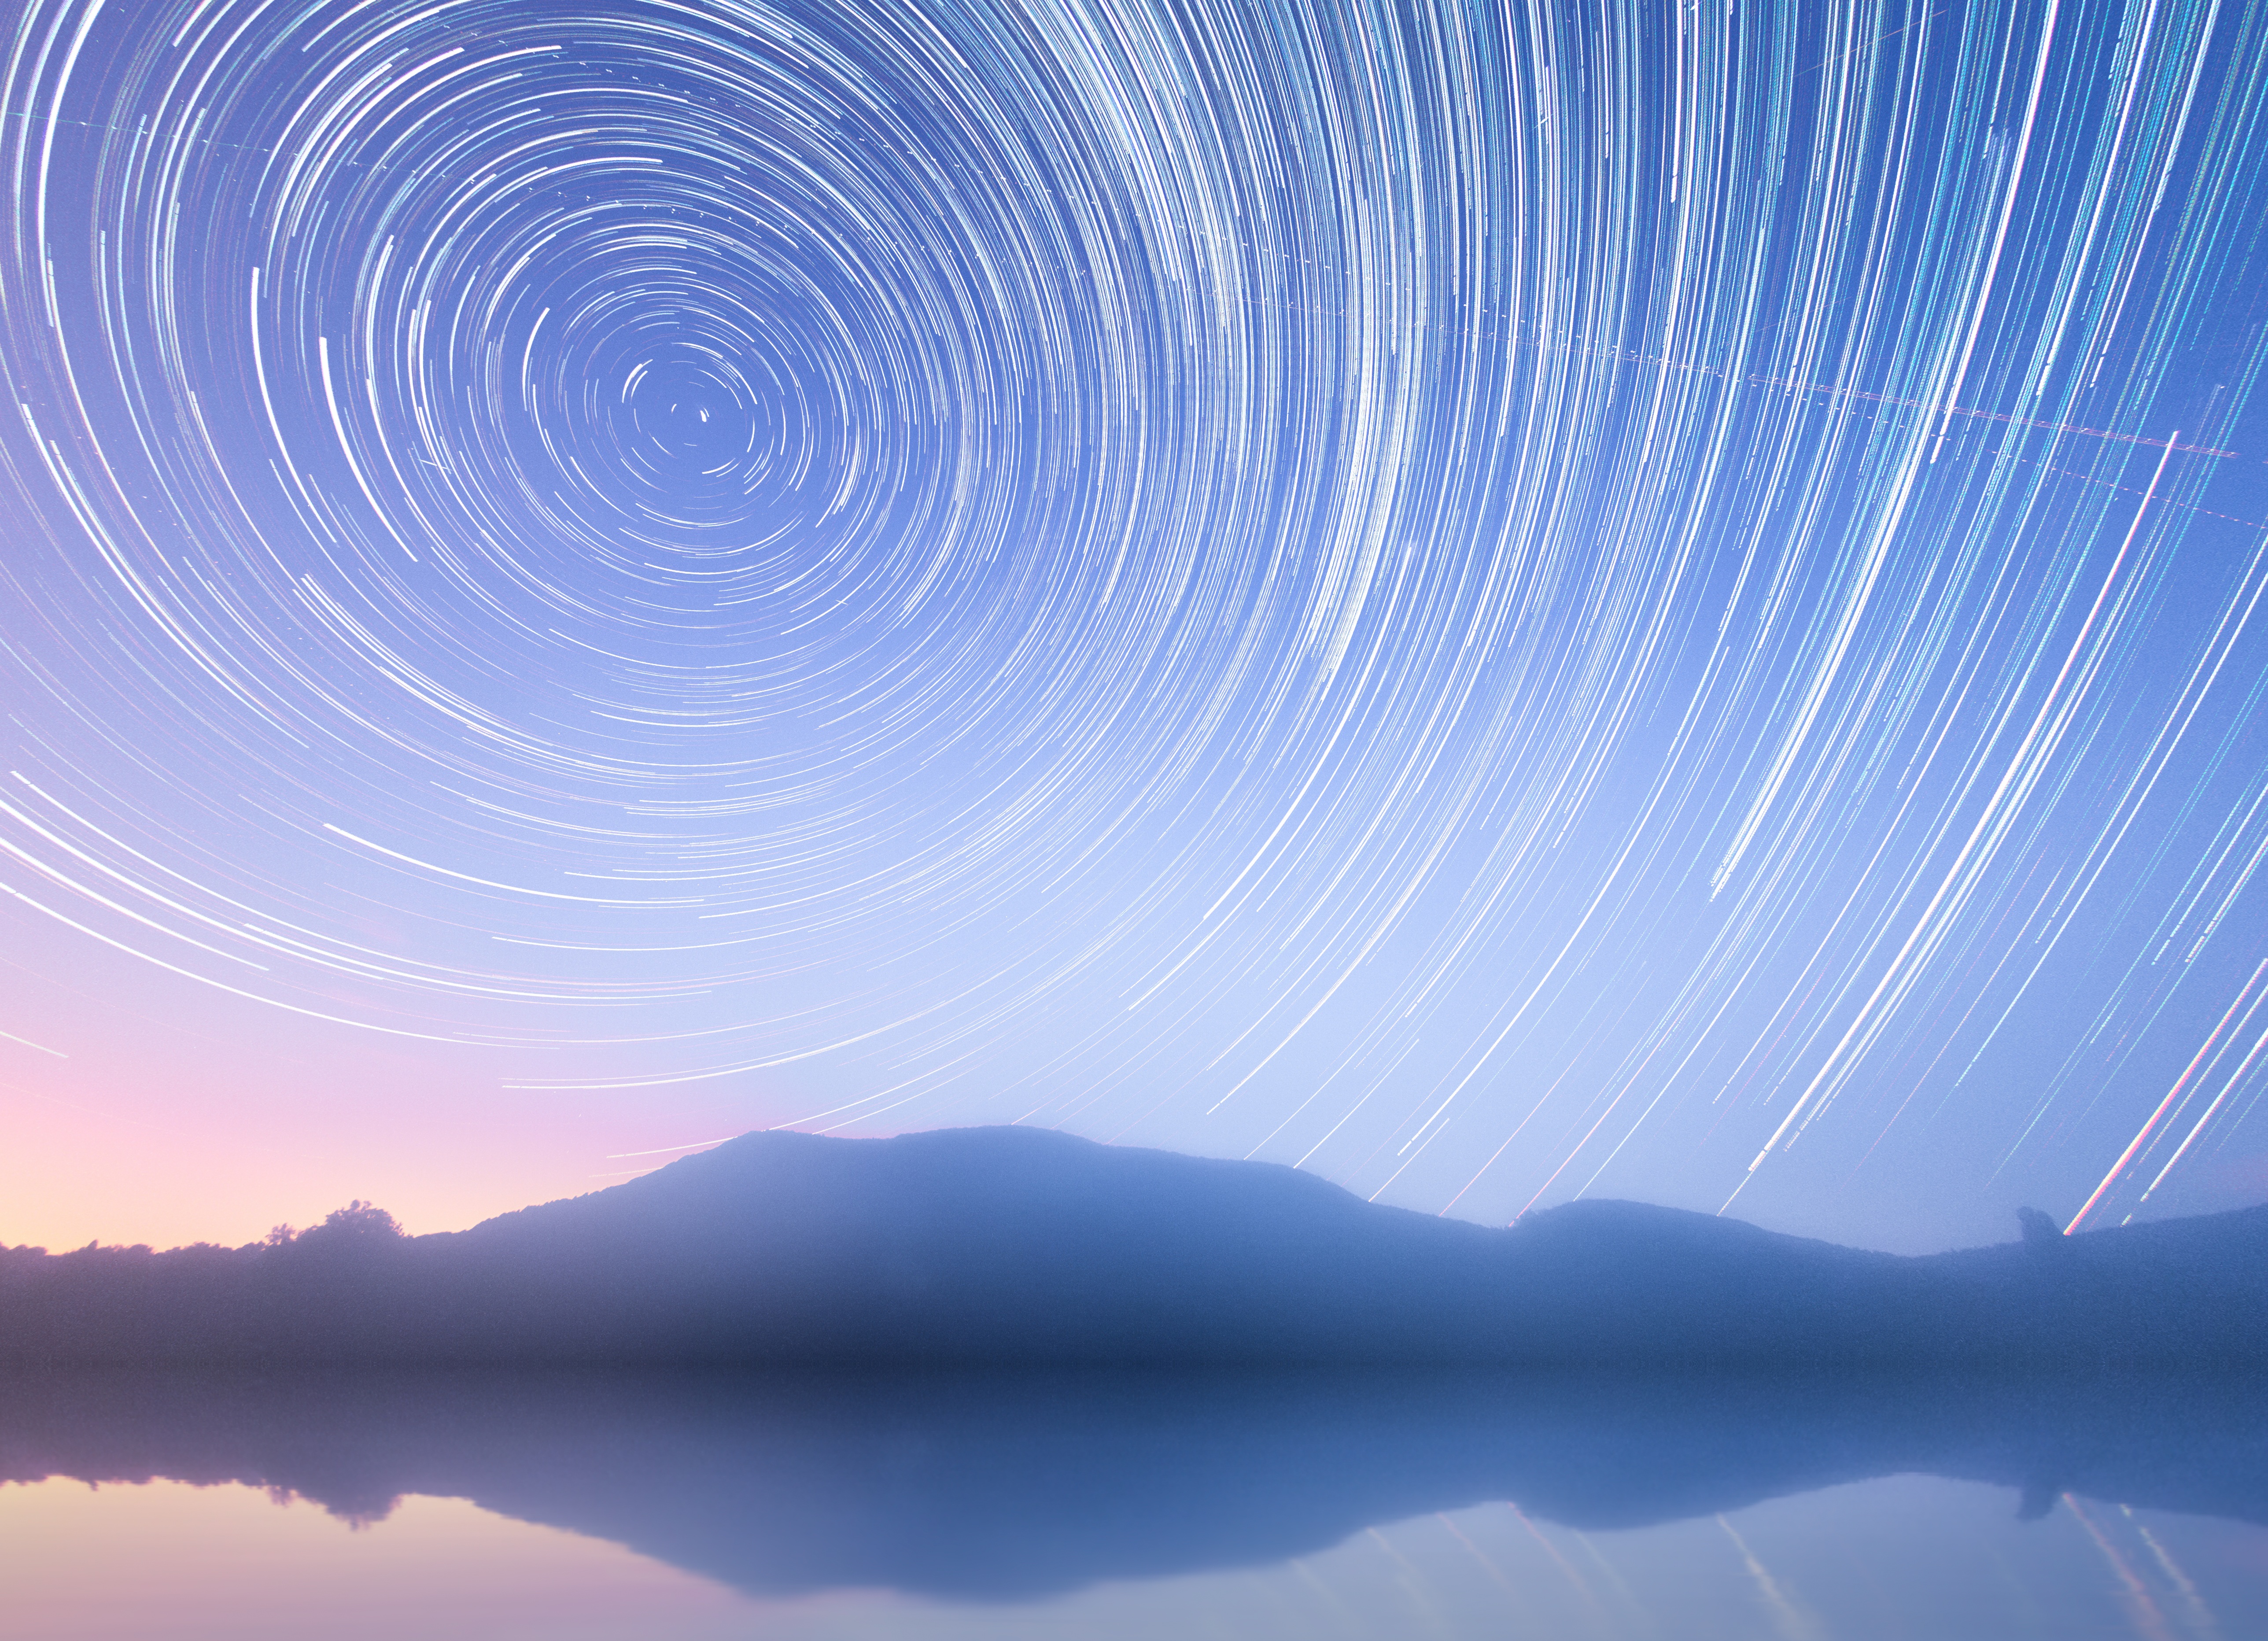
landscape, horizon, cloud, sky, sunlight, star, wave, lake, atmosphere, reflection, night sky, rotation, startrails, star trails, atmosphere of earth, rotation of the earth